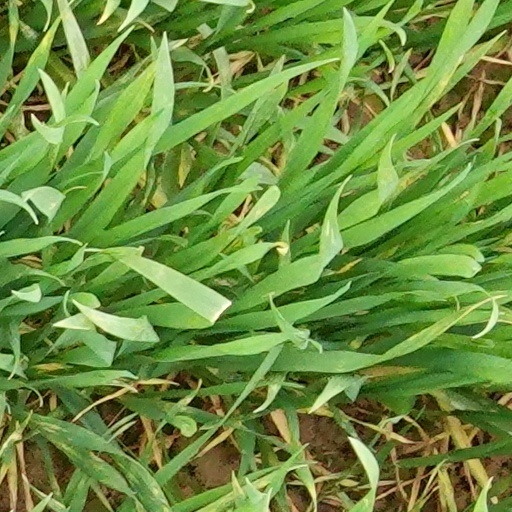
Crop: wheat